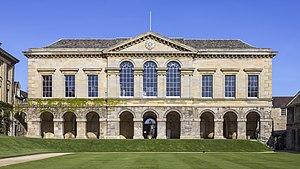
Worcester College est un collège de l'université d'Oxford.